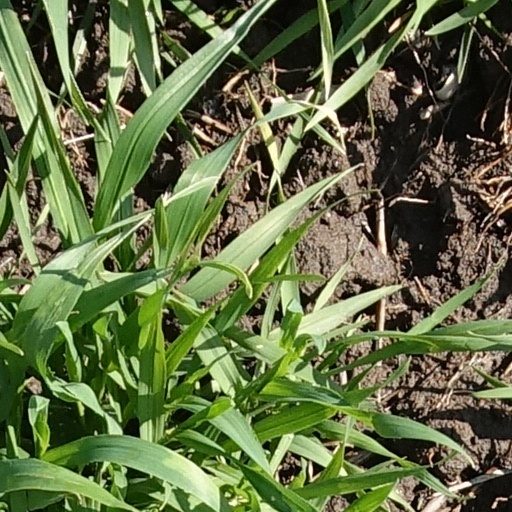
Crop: wheat